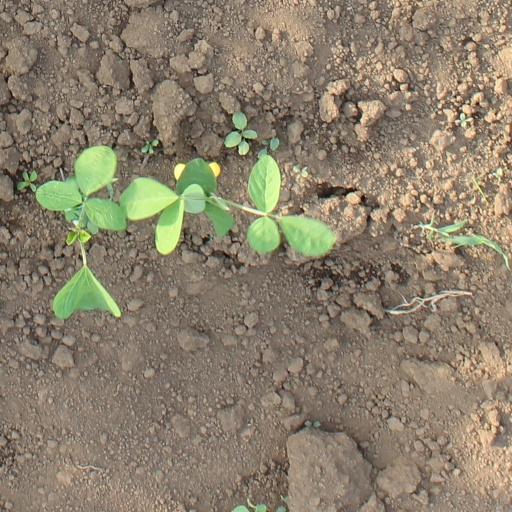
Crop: soybean